Cheick Tioté

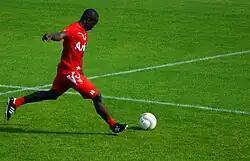
Tioté playing for Twente in 2009

Ahead of his second season at the club, Tioté was linked a move away from Twente, with French clubs expressing interest in signing him. After staying at the club throughout the summer, Tioté continued to be a first team regular and was sent-off on 20 September 2009, in a 3–2 win over Utrecht after a second bookable offence. On 10 April 2010, Tioté then scored his first goal for Twente, in a 2–0 win over Heerenveen. After receiving a yellow card during a 1–0 loss against AZ Alkmaar on 13 April 2010, Tioté served a one match suspension for this. Tioté made his return from suspension in the last game of the season, coming on as a second-half substitute, in a 2–0 win over NAC Breda to win the club's first ever league title. He also featured in the Europa League and Champions League, as he made forty-two appearances and scoring once in all competitions.